480th Intelligence, Surveillance and Reconnaissance Wing

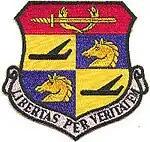
Emblem of the 580th Air Resupply and Communications Wing

Based at Joint Base Pearl Harbor-Hickam, Hawaii (2008 – present). Processes, exploits and disseminates ISR data collected by U-2, Predator, and Global Hawk aircraft. The Group also is the Air Force component of the National Security Agency-Central Security Service-Hawaii and provides AF National Tactical Integration to 613th Air and Space Operations Center. The Air National Guard's 201st Intelligence Squadron (Hawaii ANG) is operationally gained by the group when federalized.